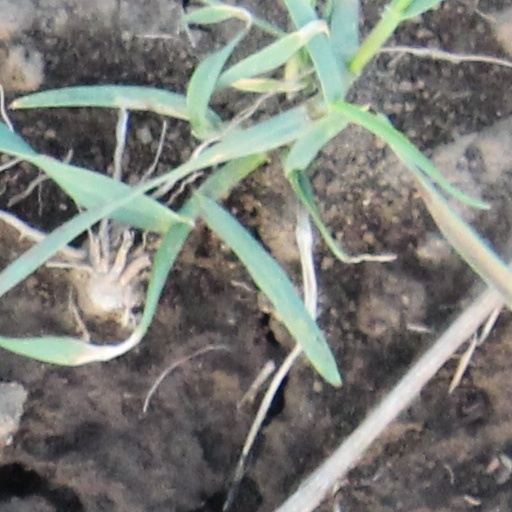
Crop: wheat